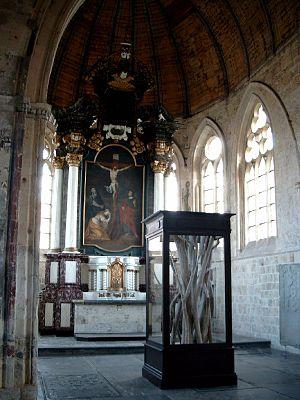
Berlinde De Bruyckere est une artiste belge, connue pour ses sculptures, ses dessins et ses installations, née à Gand en 1964.